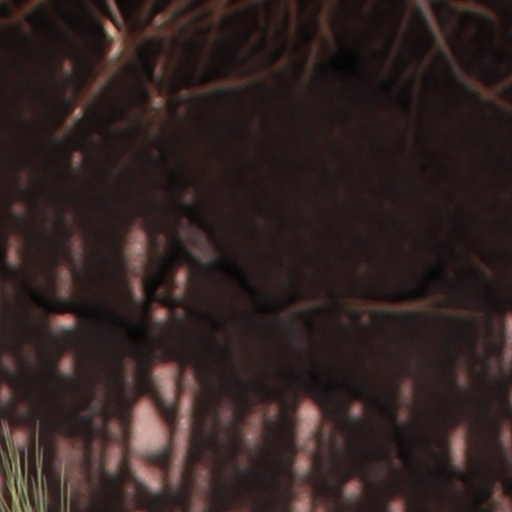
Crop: wheat